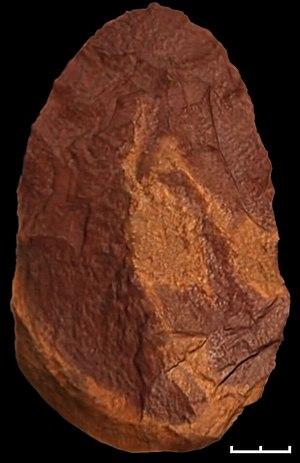
La Sima de los Huesos signifie en espagnol « gouffre aux ossements » et désigne un aven qui contient un gisement paléolithique âgé de 430 000 ans. Sa richesse en fossiles en fait la source d'information principale de la paléoanthropologie de cette période en Europe. La cavité est constituée d'une chambre au fond d'un puits de 14 mètres et a été creusée par une ancienne rivière souterraine dans la Cueva Mayor de la sierra d'Atapuerca en Espagne, massif classé au patrimoine mondial.
Cet article traite de l’histoire évolutive de la lignée humaine entre 500 000 et 400 000 ans avant le présent. La domestication du feu se répand en fin de période sur tous les continents. Les plus anciens témoignages de chasse organisée sont datés d'environ 400 000 ans.